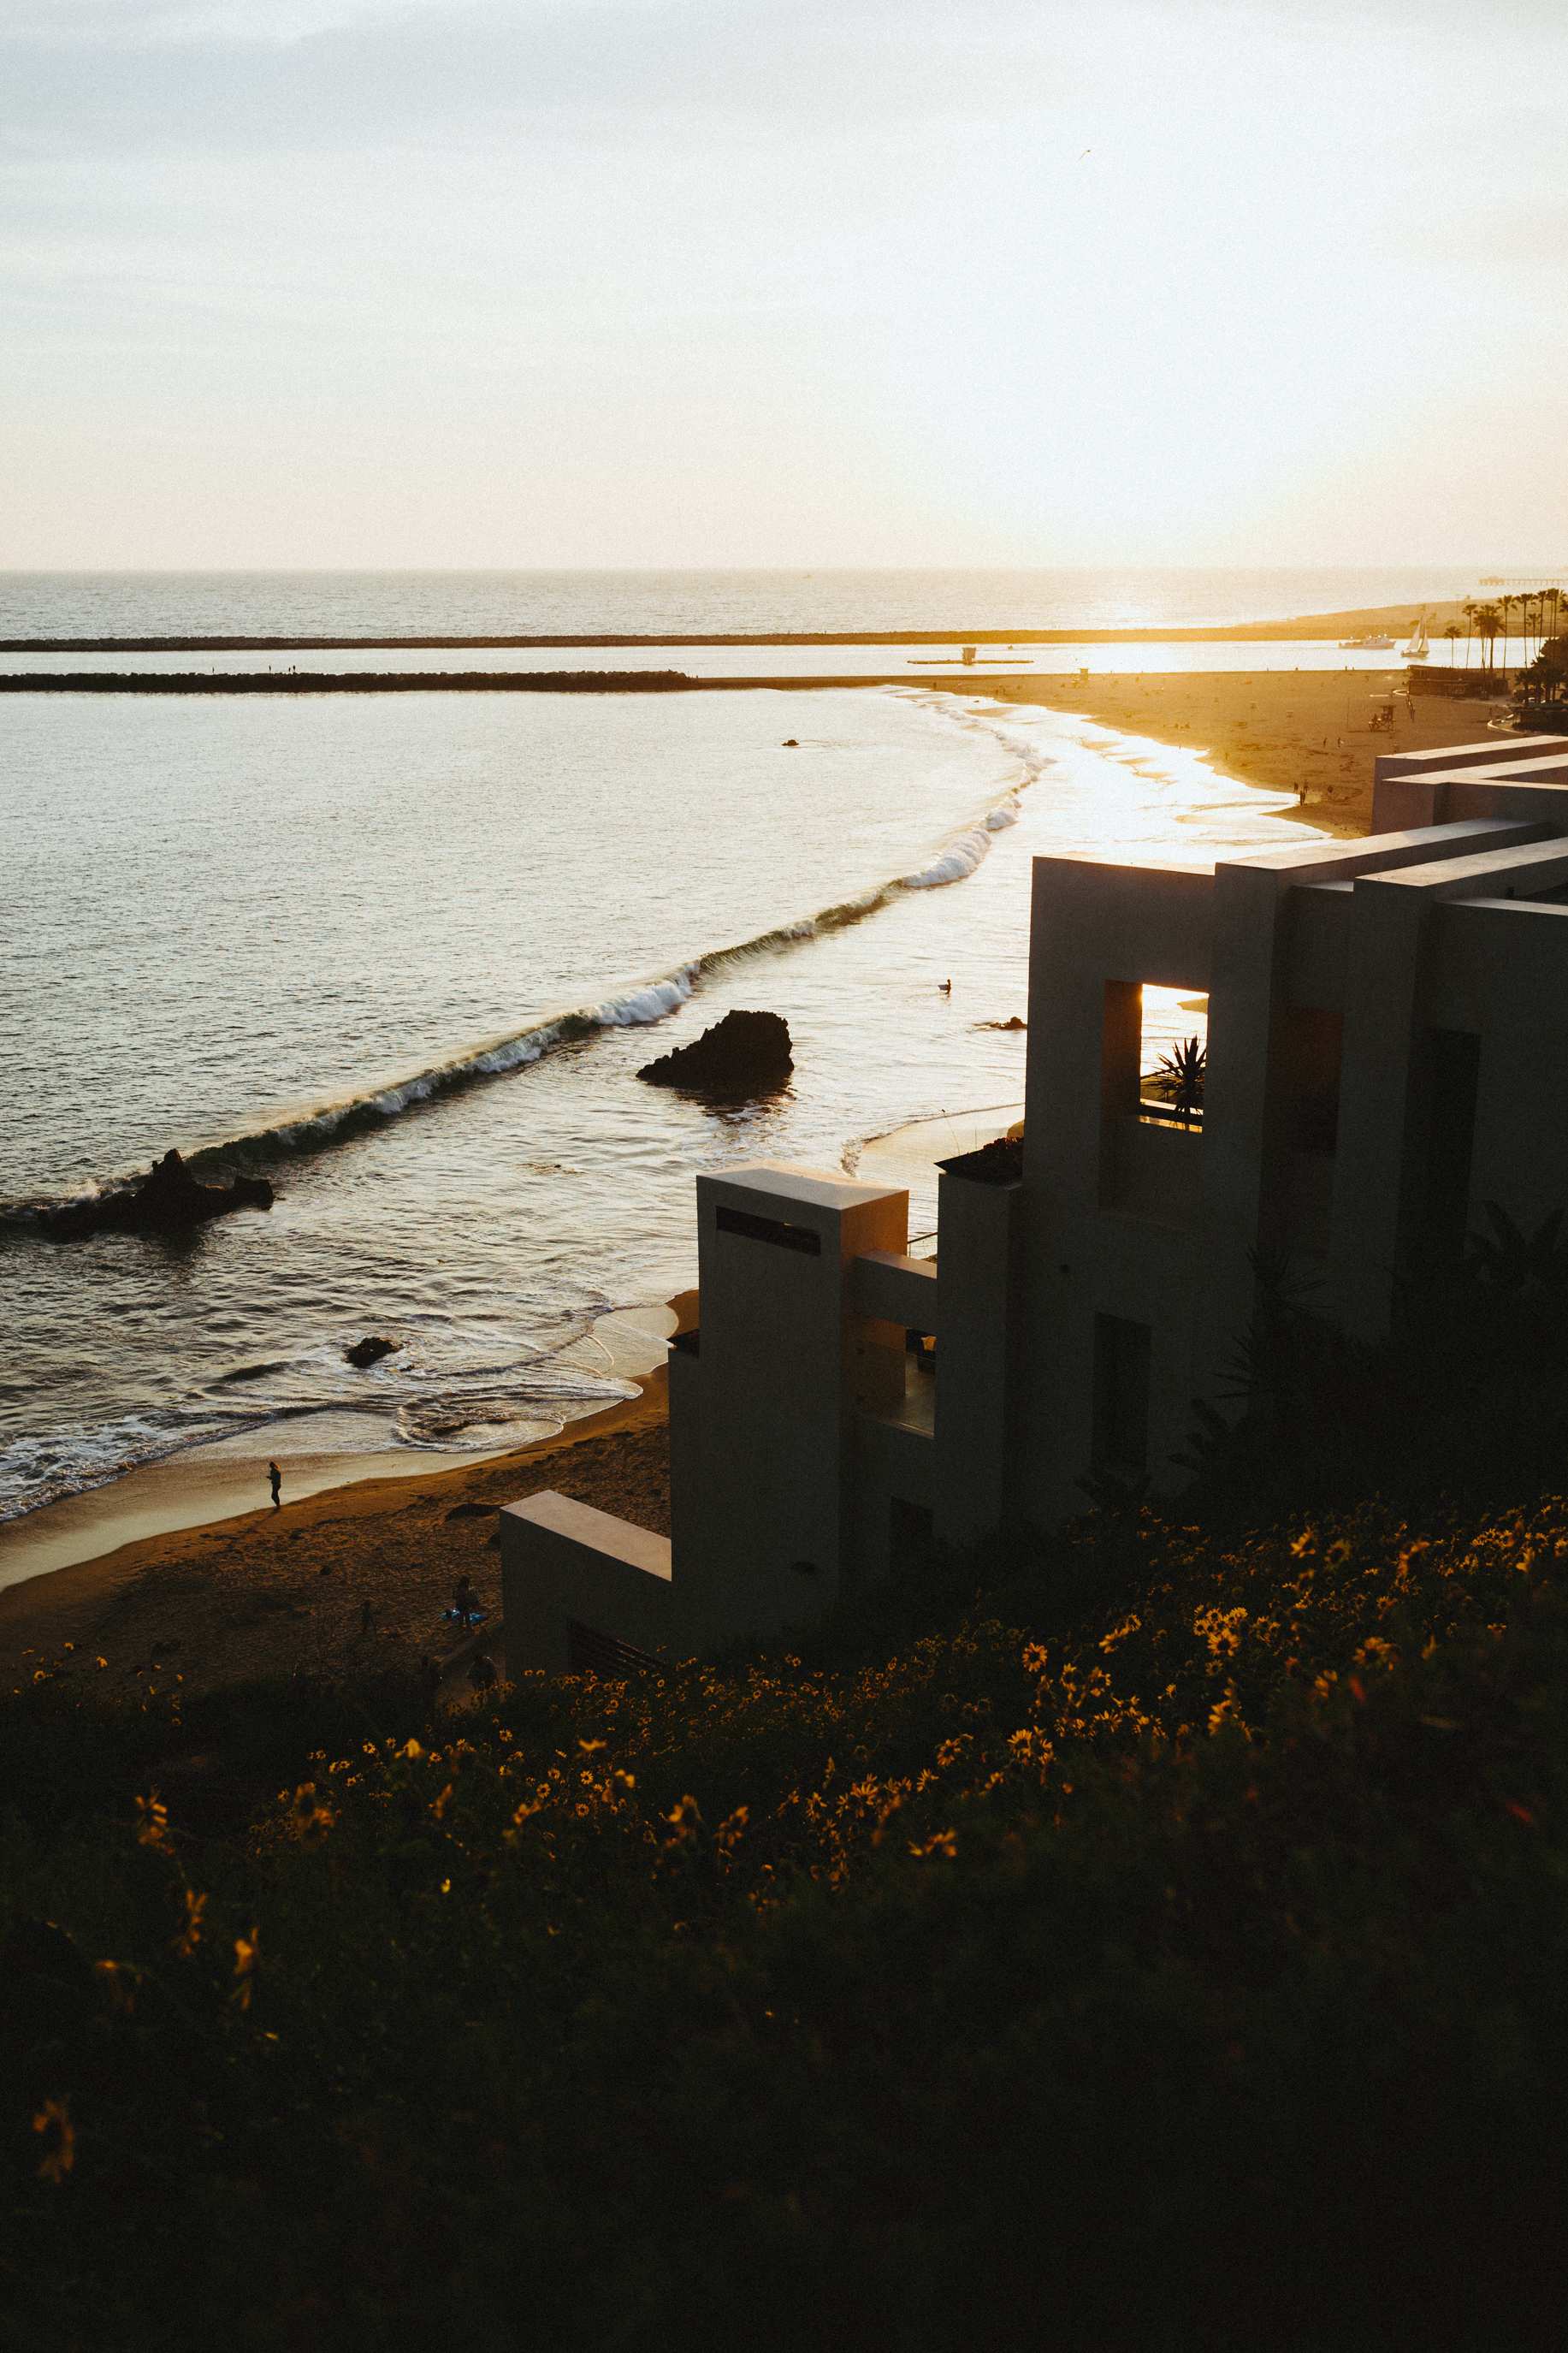
beach, sea, coast, water, ocean, horizon, light, cloud, sky, sun, sunrise, sunset, night, sunlight, morning, wave, dawn, coastline, dusk, evening, reflection, darkness, california, shape